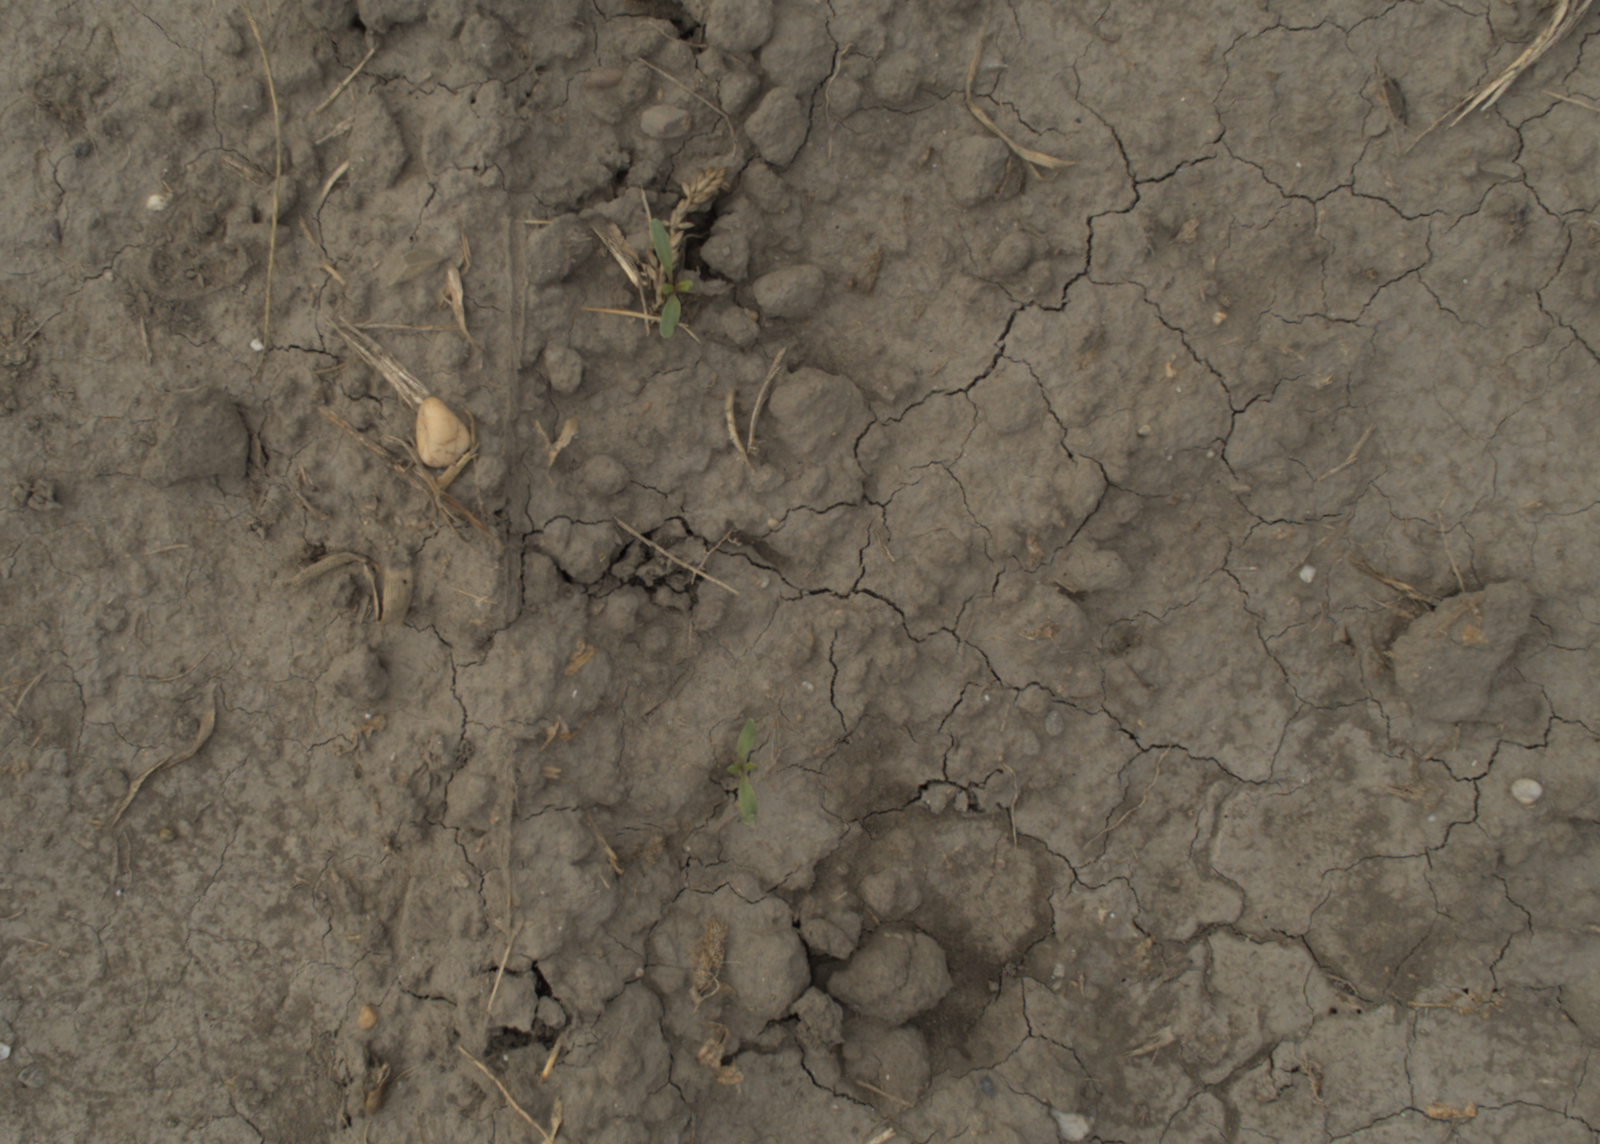
Capture date: 21.09.2021 10:58:16
Weather: mixed
Wind: light
Seeding date: 02.09.2021
Plant canopy height (mm): 962